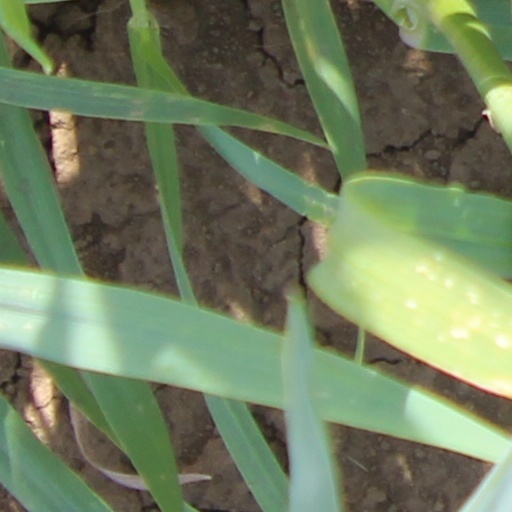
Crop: wheat